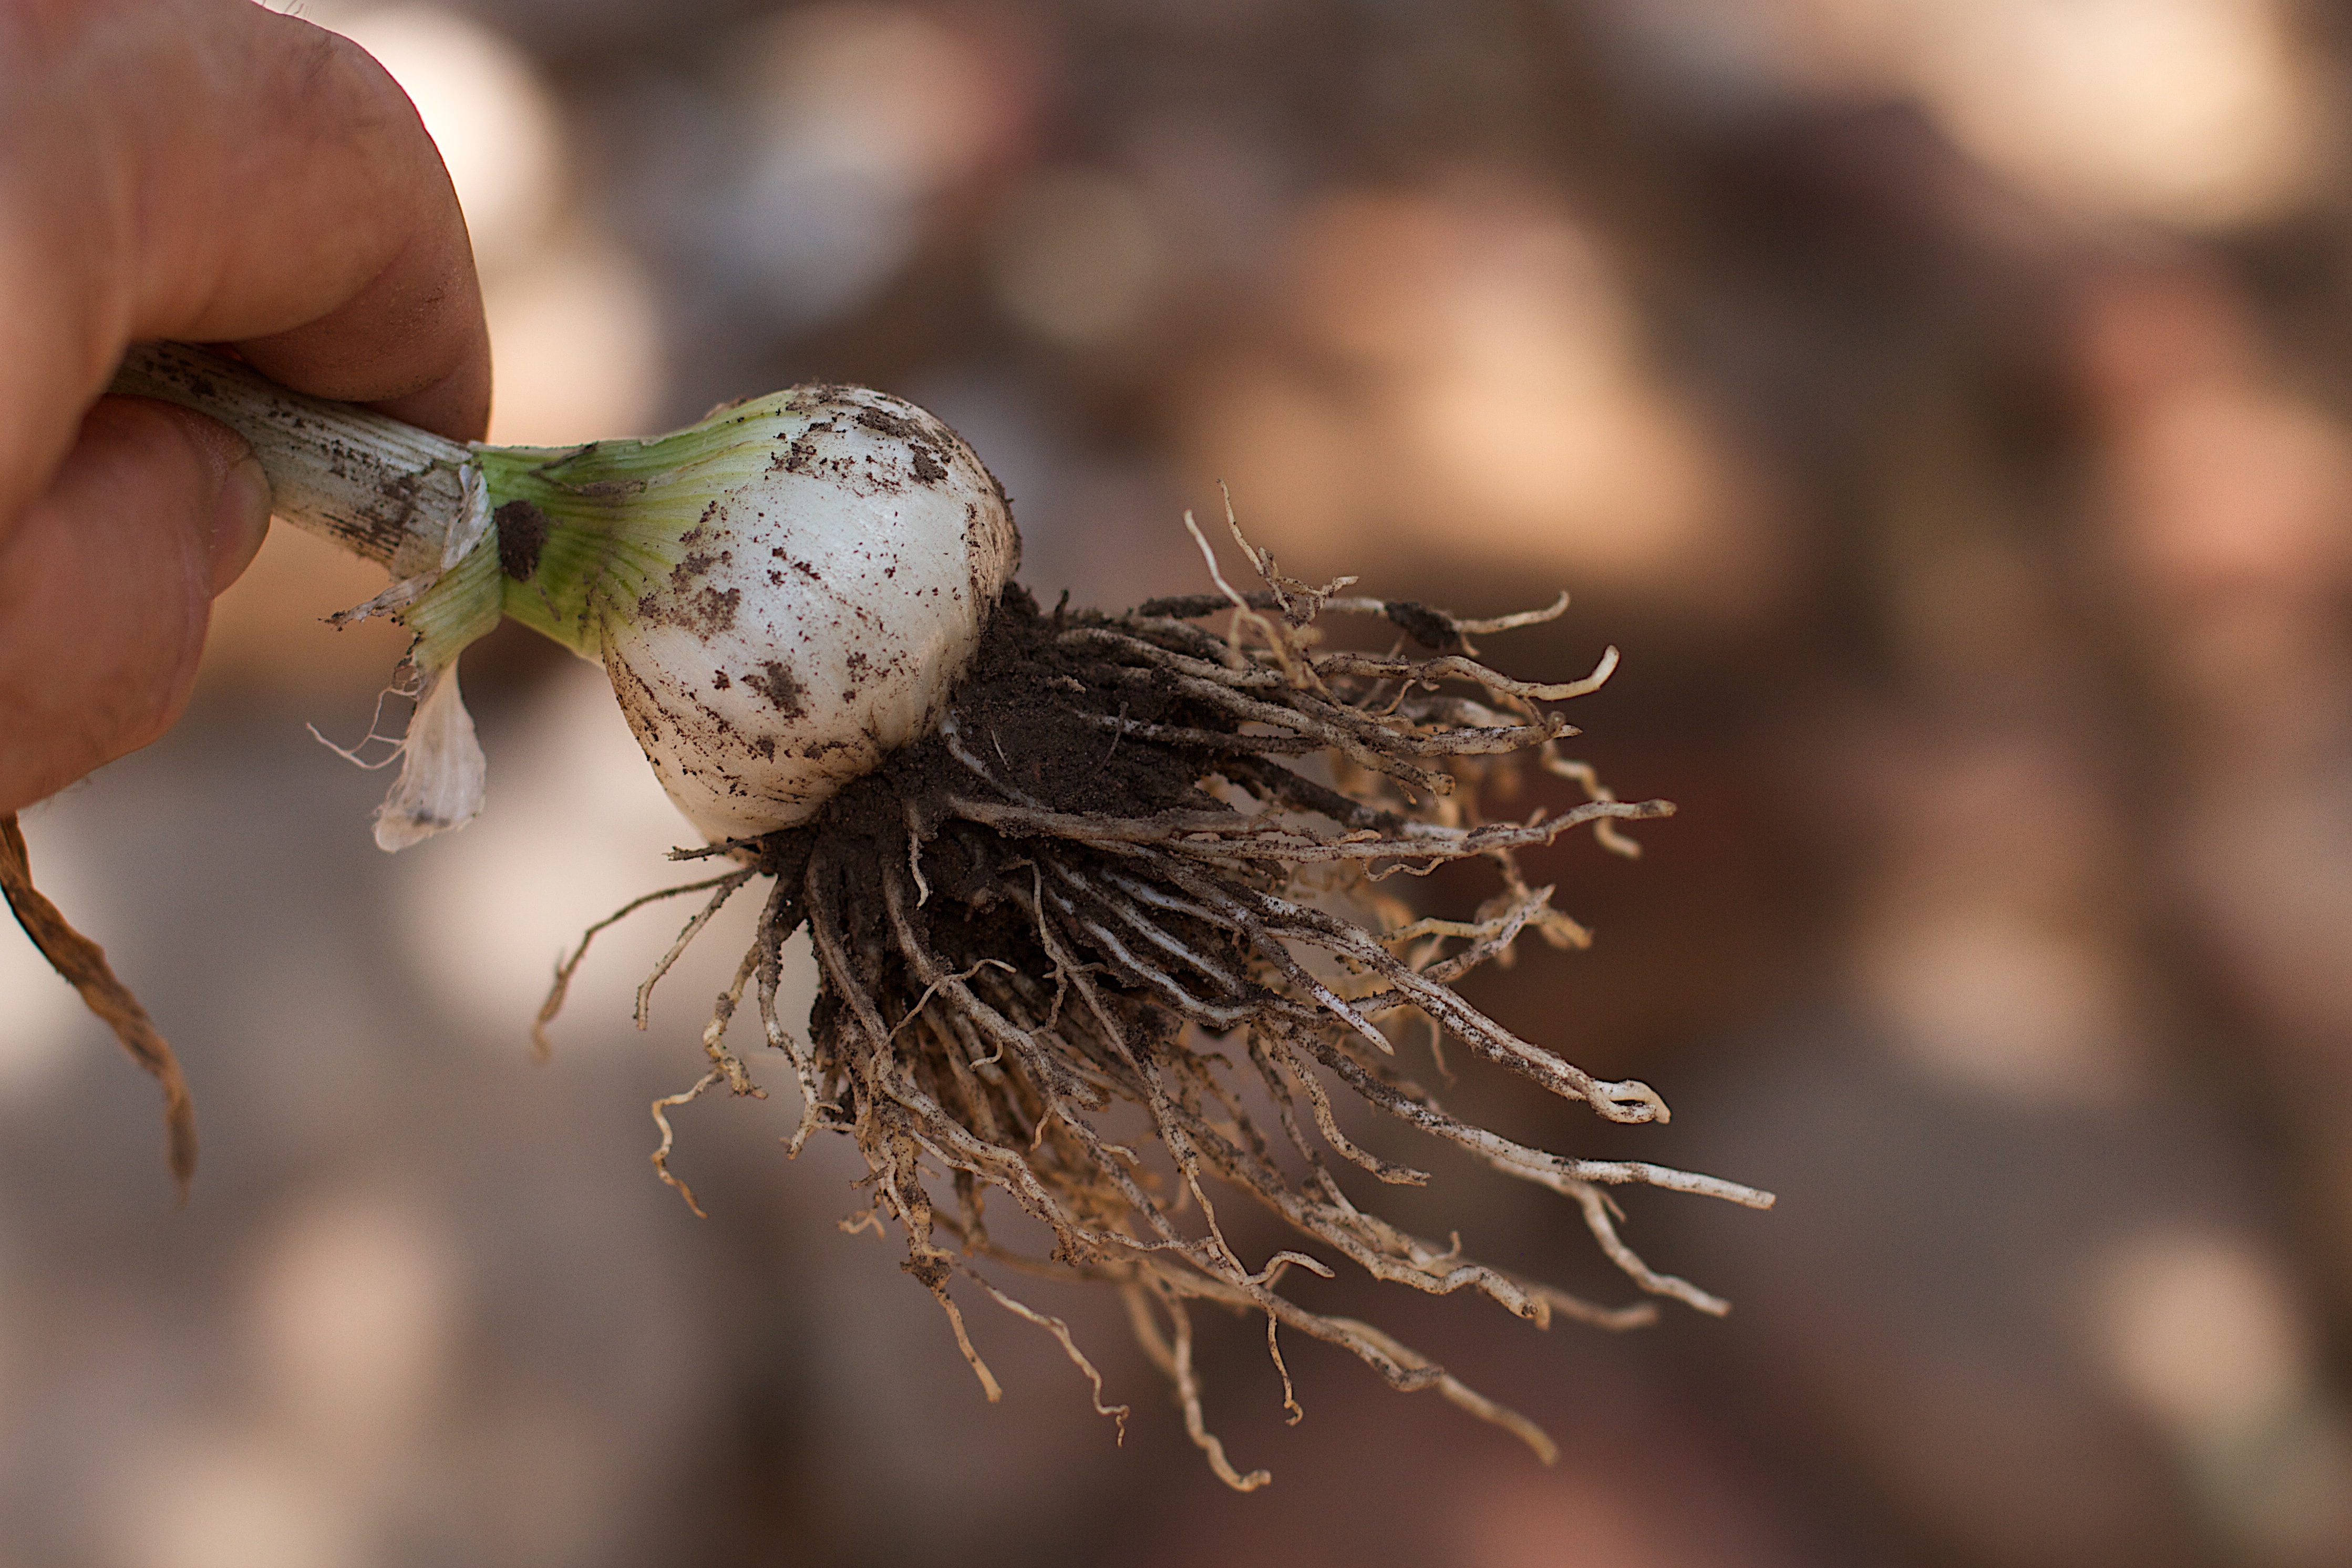
tree, nature, branch, winter, plant, photography, leaf, flower, food, spring, produce, autumn, flora, season, fauna, twig, close up, coconut, macro photography, flowering plant, plant stem, land plant, thorns spines and prickles